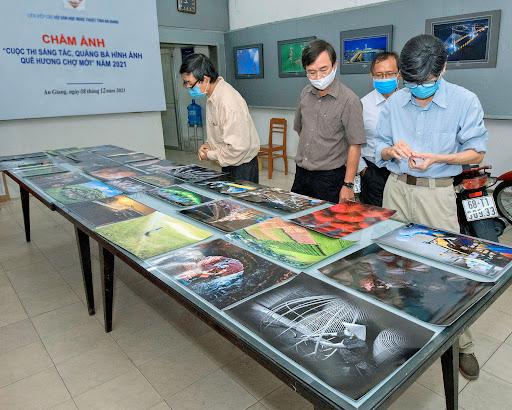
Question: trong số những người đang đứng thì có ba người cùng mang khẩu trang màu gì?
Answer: xanh dương